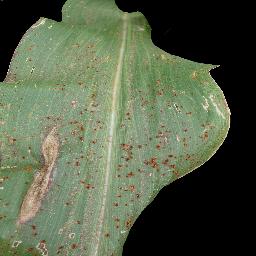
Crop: corn
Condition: (maize)_common_rust